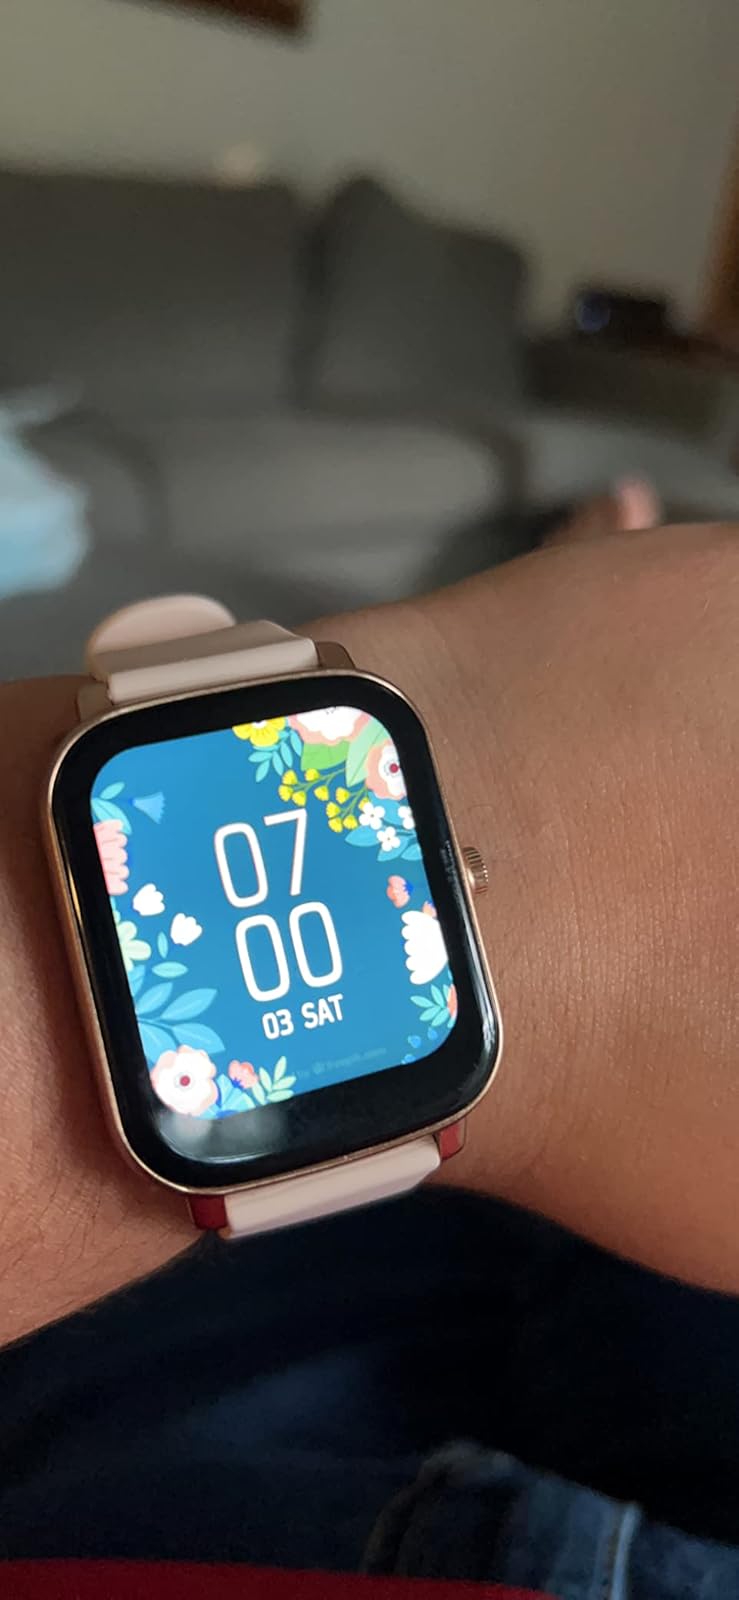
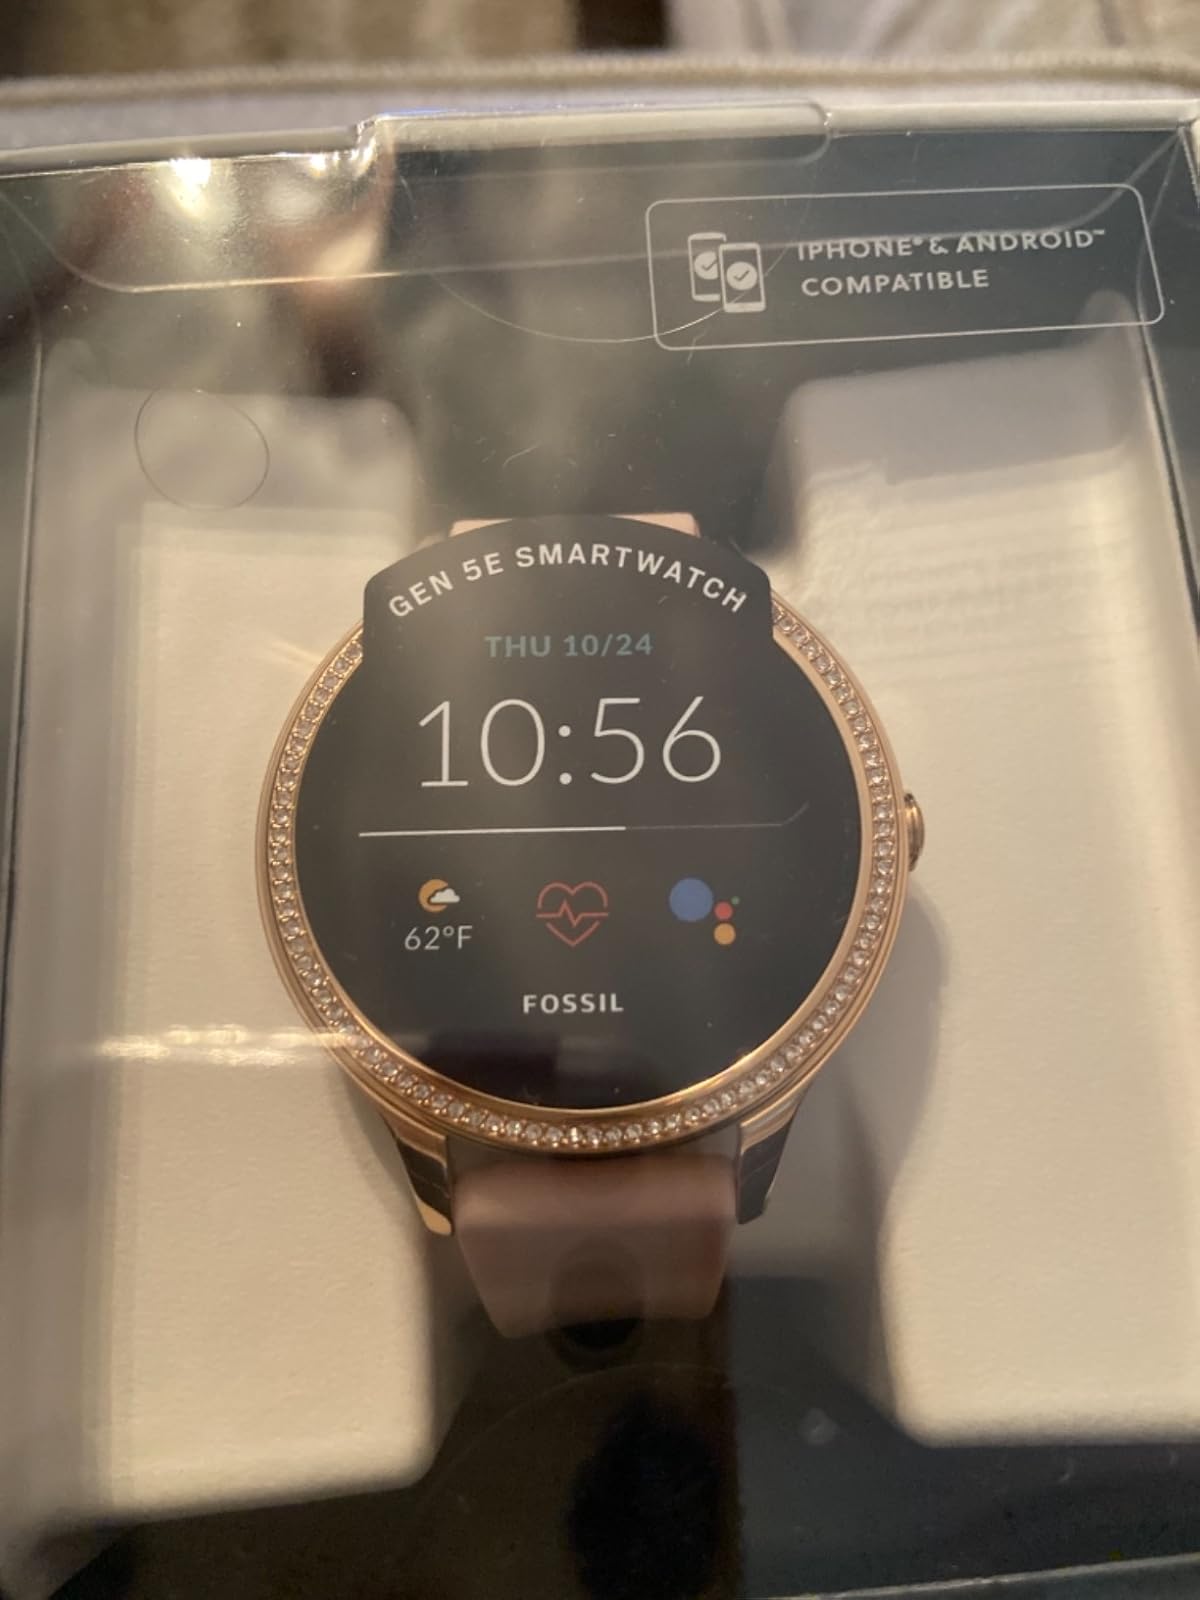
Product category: smartwatch
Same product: no